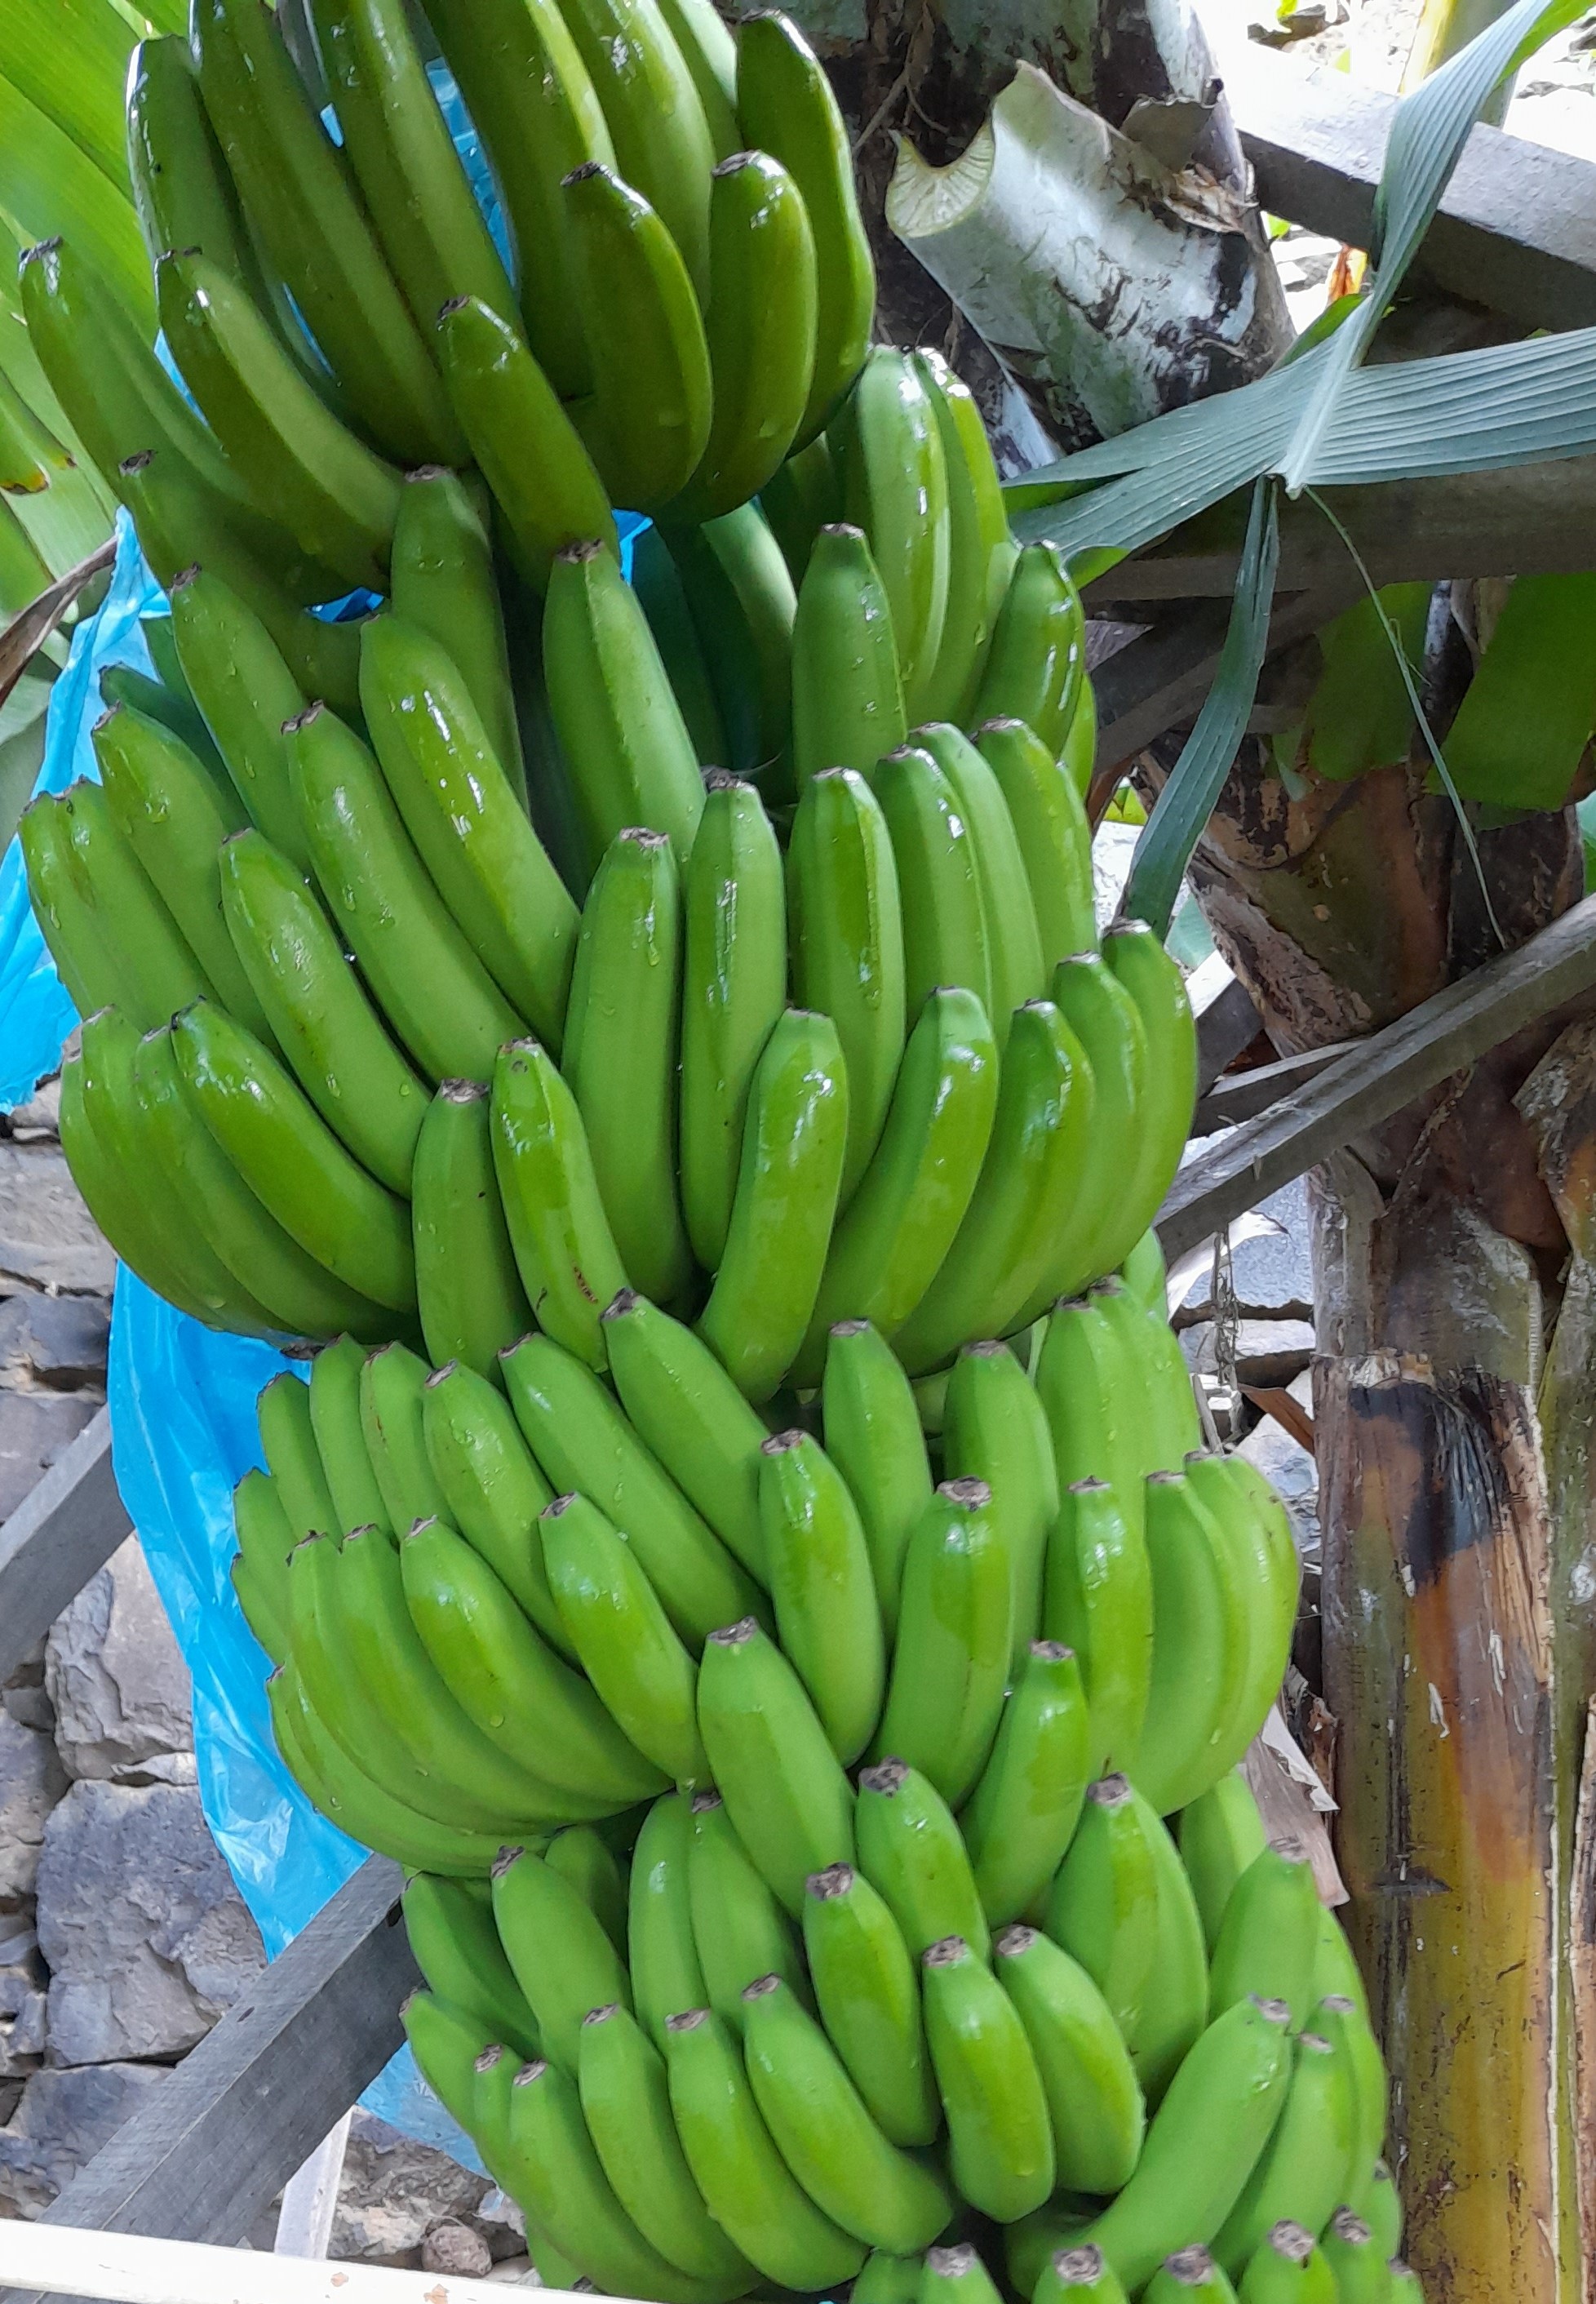
Label: Cut